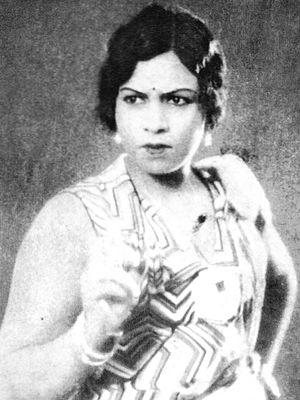
Fatima Begum (vers 1925)
Fatima Begum, parfois orthographié Fatma Begum, née en 1892 et morte en 1983, est une actrice, réalisatrice et scénariste indienne. Elle est surtout connue pour être une véritable pionnière en étant la première femme productrice, réalisatrice et scénariste du cinéma indien. Actrice elle-même, elle est aussi la mère de Zubeida et Sultana, deux vedettes de l'écran.